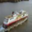
Label: ship